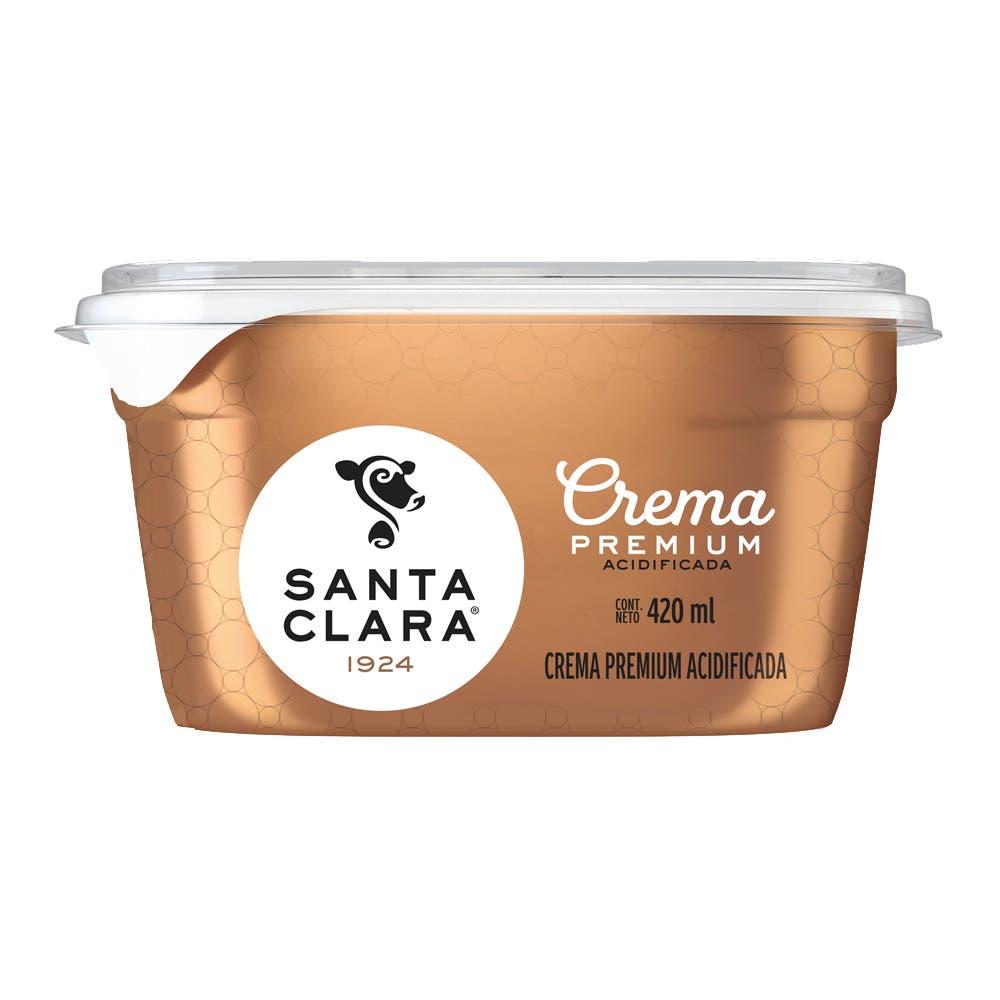
A Santa Clara natural cream  in a 420-milliliters plastic container